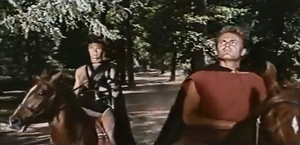
La Vengeance de Spartacus est un péplum italien de Michele Lupo sorti en 1964.